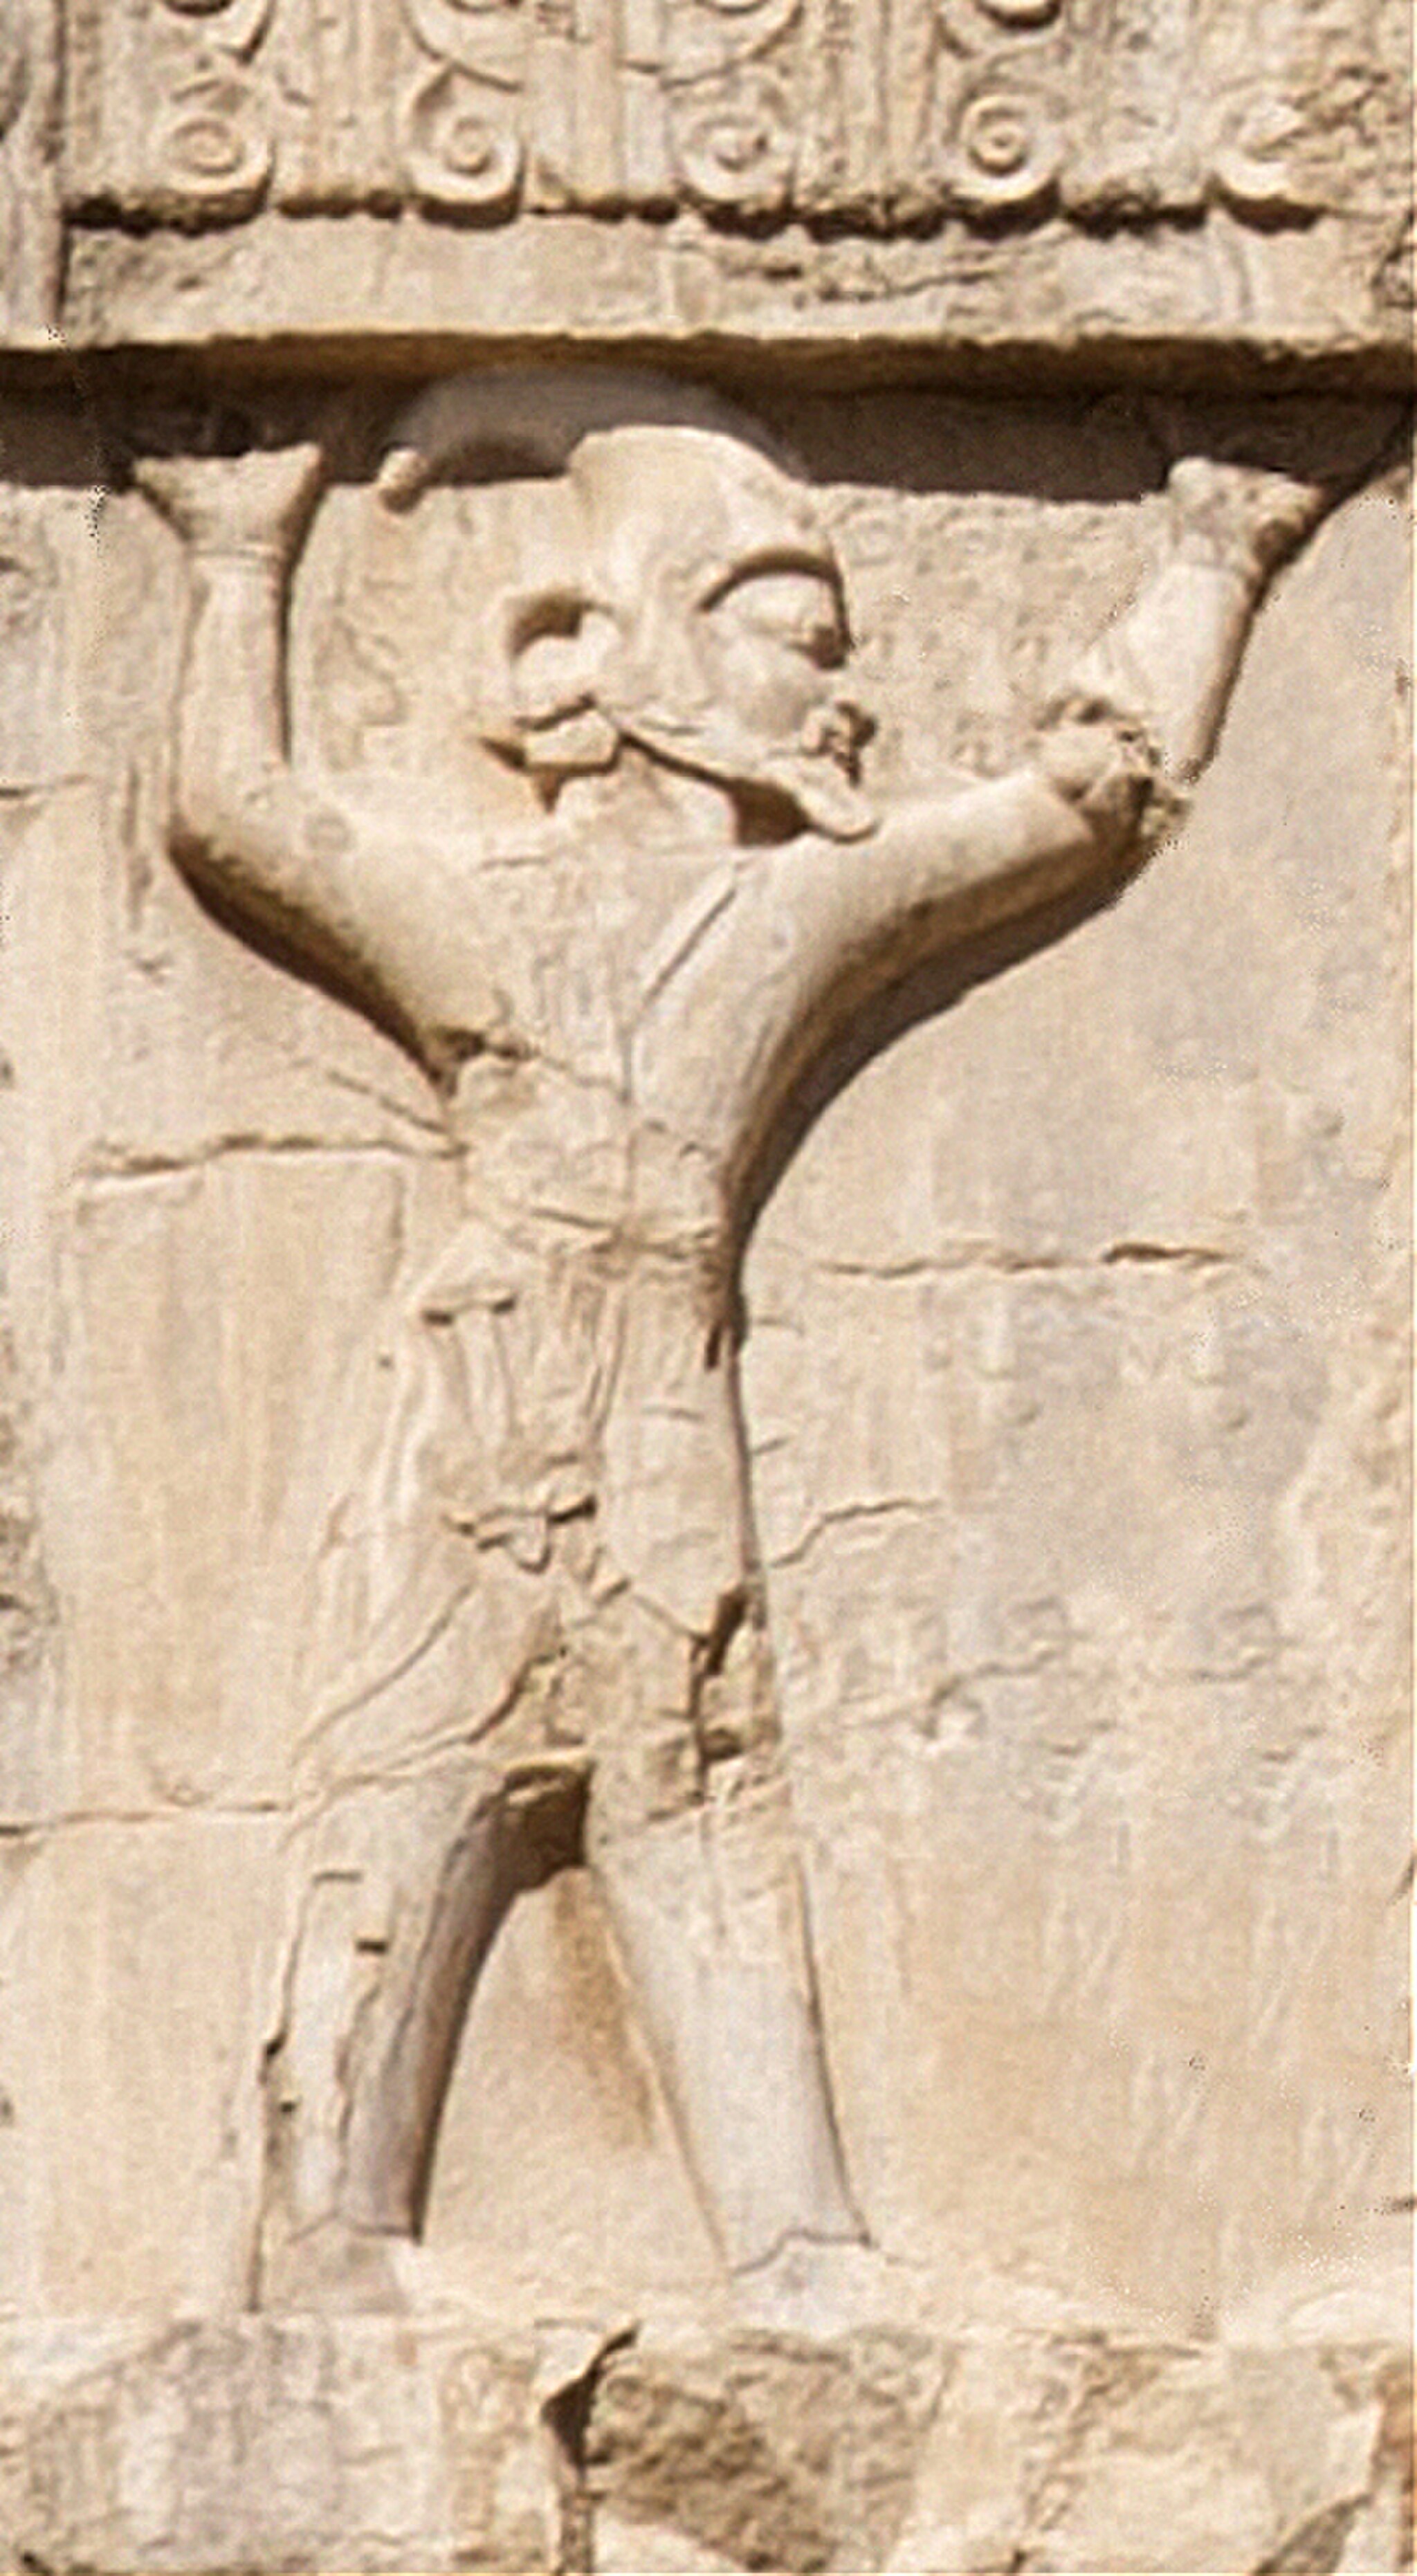
Title: Xerxes tomb Saka Trigraxauda
Description: Xerxes tomb Saka Trigraxauda
Date: 2018-10-20
Categories: Tomb of Xerxes I, Extracted images, Scythians in art